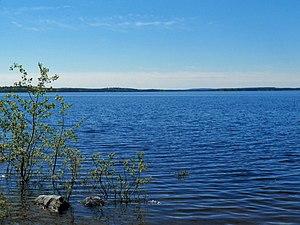
Le réservoir Gouin à Obedjiwan, vue vers l'île du village.
Obedjiwan 28 est une réserve autochtone enclavée dans l'agglomération de La Tuque au Québec. Elle est habitée par les Atikamekw d'Opitciwan.
Le réservoir Gouin est un réservoir situé dans l'agglomération de La Tuque, en Mauricie, dans la partie centrale du Québec, au Canada.
La baie Kanatakompeak est un plan d'eau douce intégré au lac Toussaint, située dans la partie Nord du réservoir Gouin, dans le territoire de la ville de La Tuque, dans la région administrative de la Mauricie, dans la province de Québec, au Canada.